Fridley, Minnesota

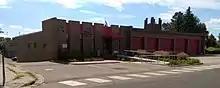
Former Fridley City Hall and Fire Station Number 1 in July 2017

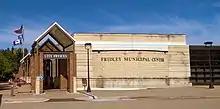
Former Fridley City hall in July 2017

On May 6, 1965, Fridley was hit by two F4 tornadoes. One of every four homes in the city was destroyed or damaged. The second twister to hit was the deadliest storm in Twin Cities history, killing 13 people. Parts of City Hall and the fire station were damaged.